Arusha

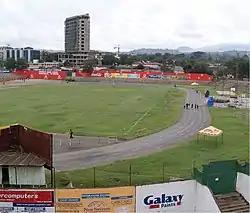
The Sheikh Amri Abeid Memorial Stadium

Places of worship include the majority Christian churches: Archdiocese of Arusha, Anglican Church of Tanzania, Evangelical Lutheran Church in Tanzania, Baptist Convention of Tanzania, and Assemblies of God. There are also Muslim mosques.